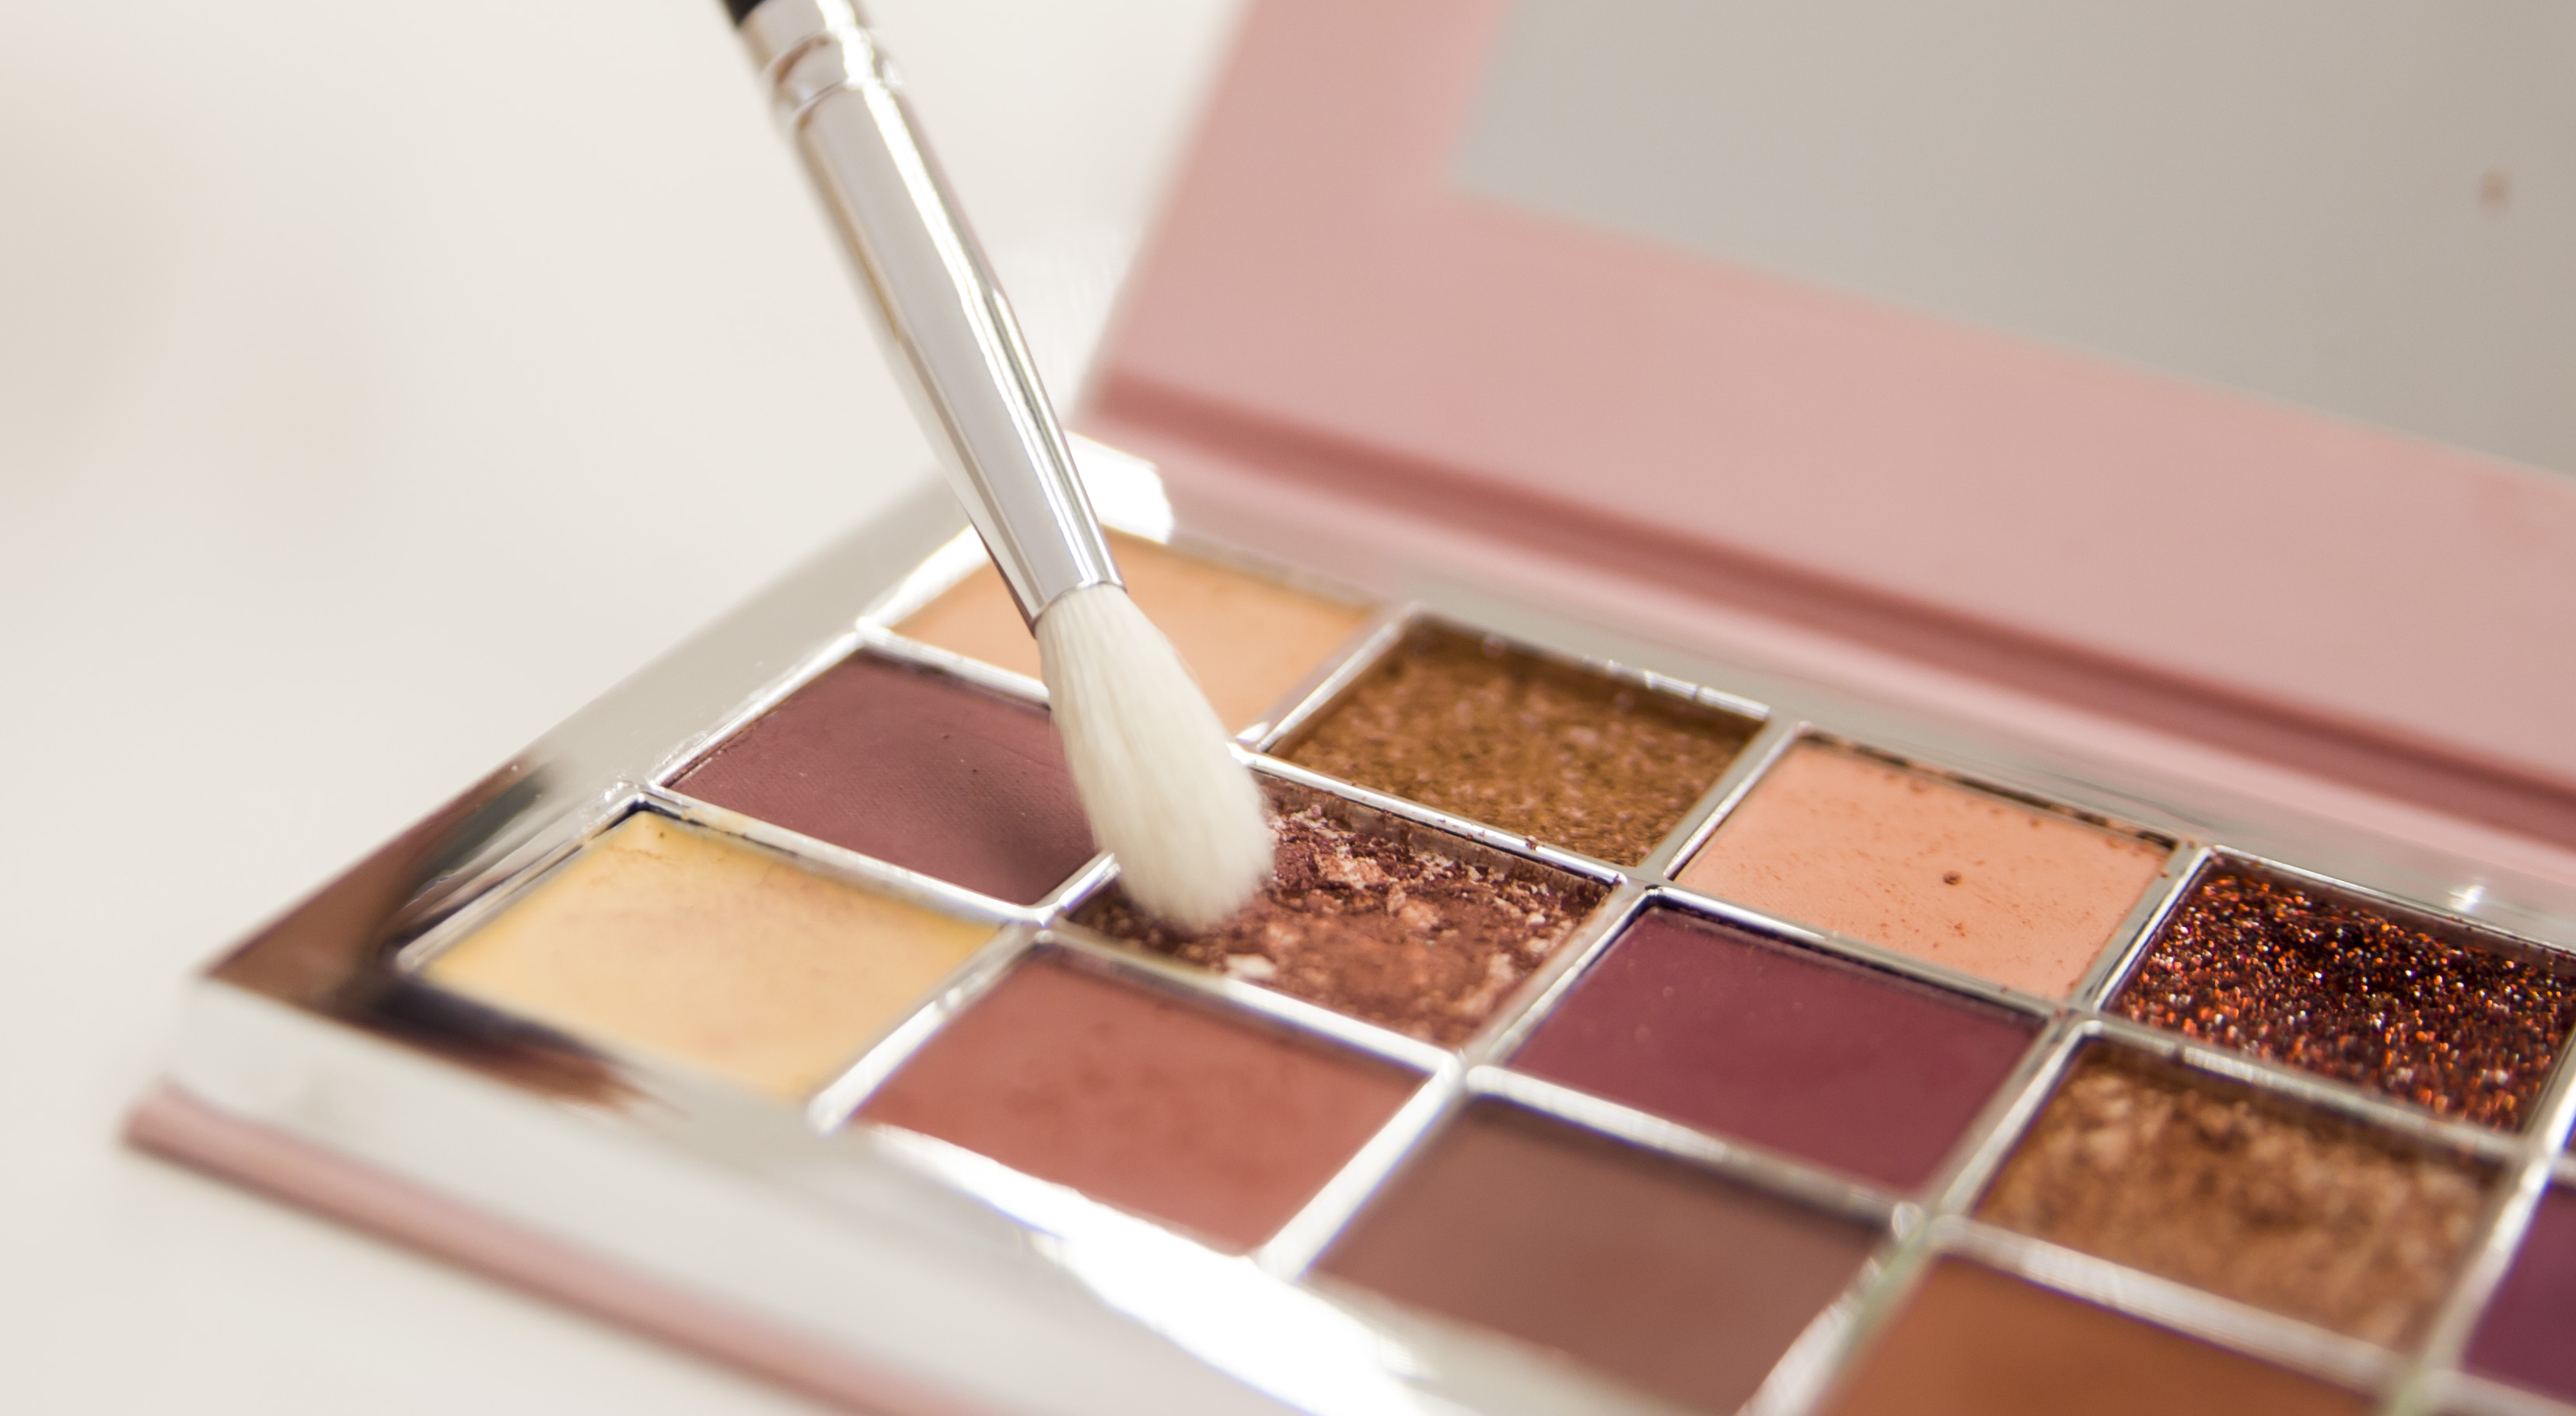
makeup, brown, Tints and shades, beige, paint, chemical compound, brush, wood stain, eye shadow, cosmetics, powder, makeup brushes, paint brush, stationery, square